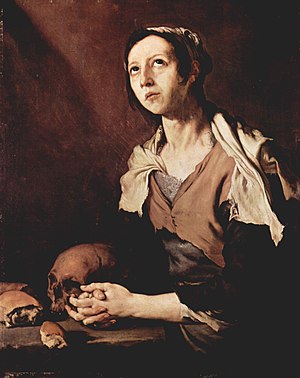
Maria af Egypten / Religiøs mindefest
Maria af Egypten, af José de Ribera.
Sankt Maria af Egypten er fejret som en skytshelgen af bodfærdige kvinder, hovedsagelig i den ortodokse kirke, orientalske ortodokse kirker, og orientalske katolske kirker, samt den romersk-katolske kirke og den anglikanske kirke.